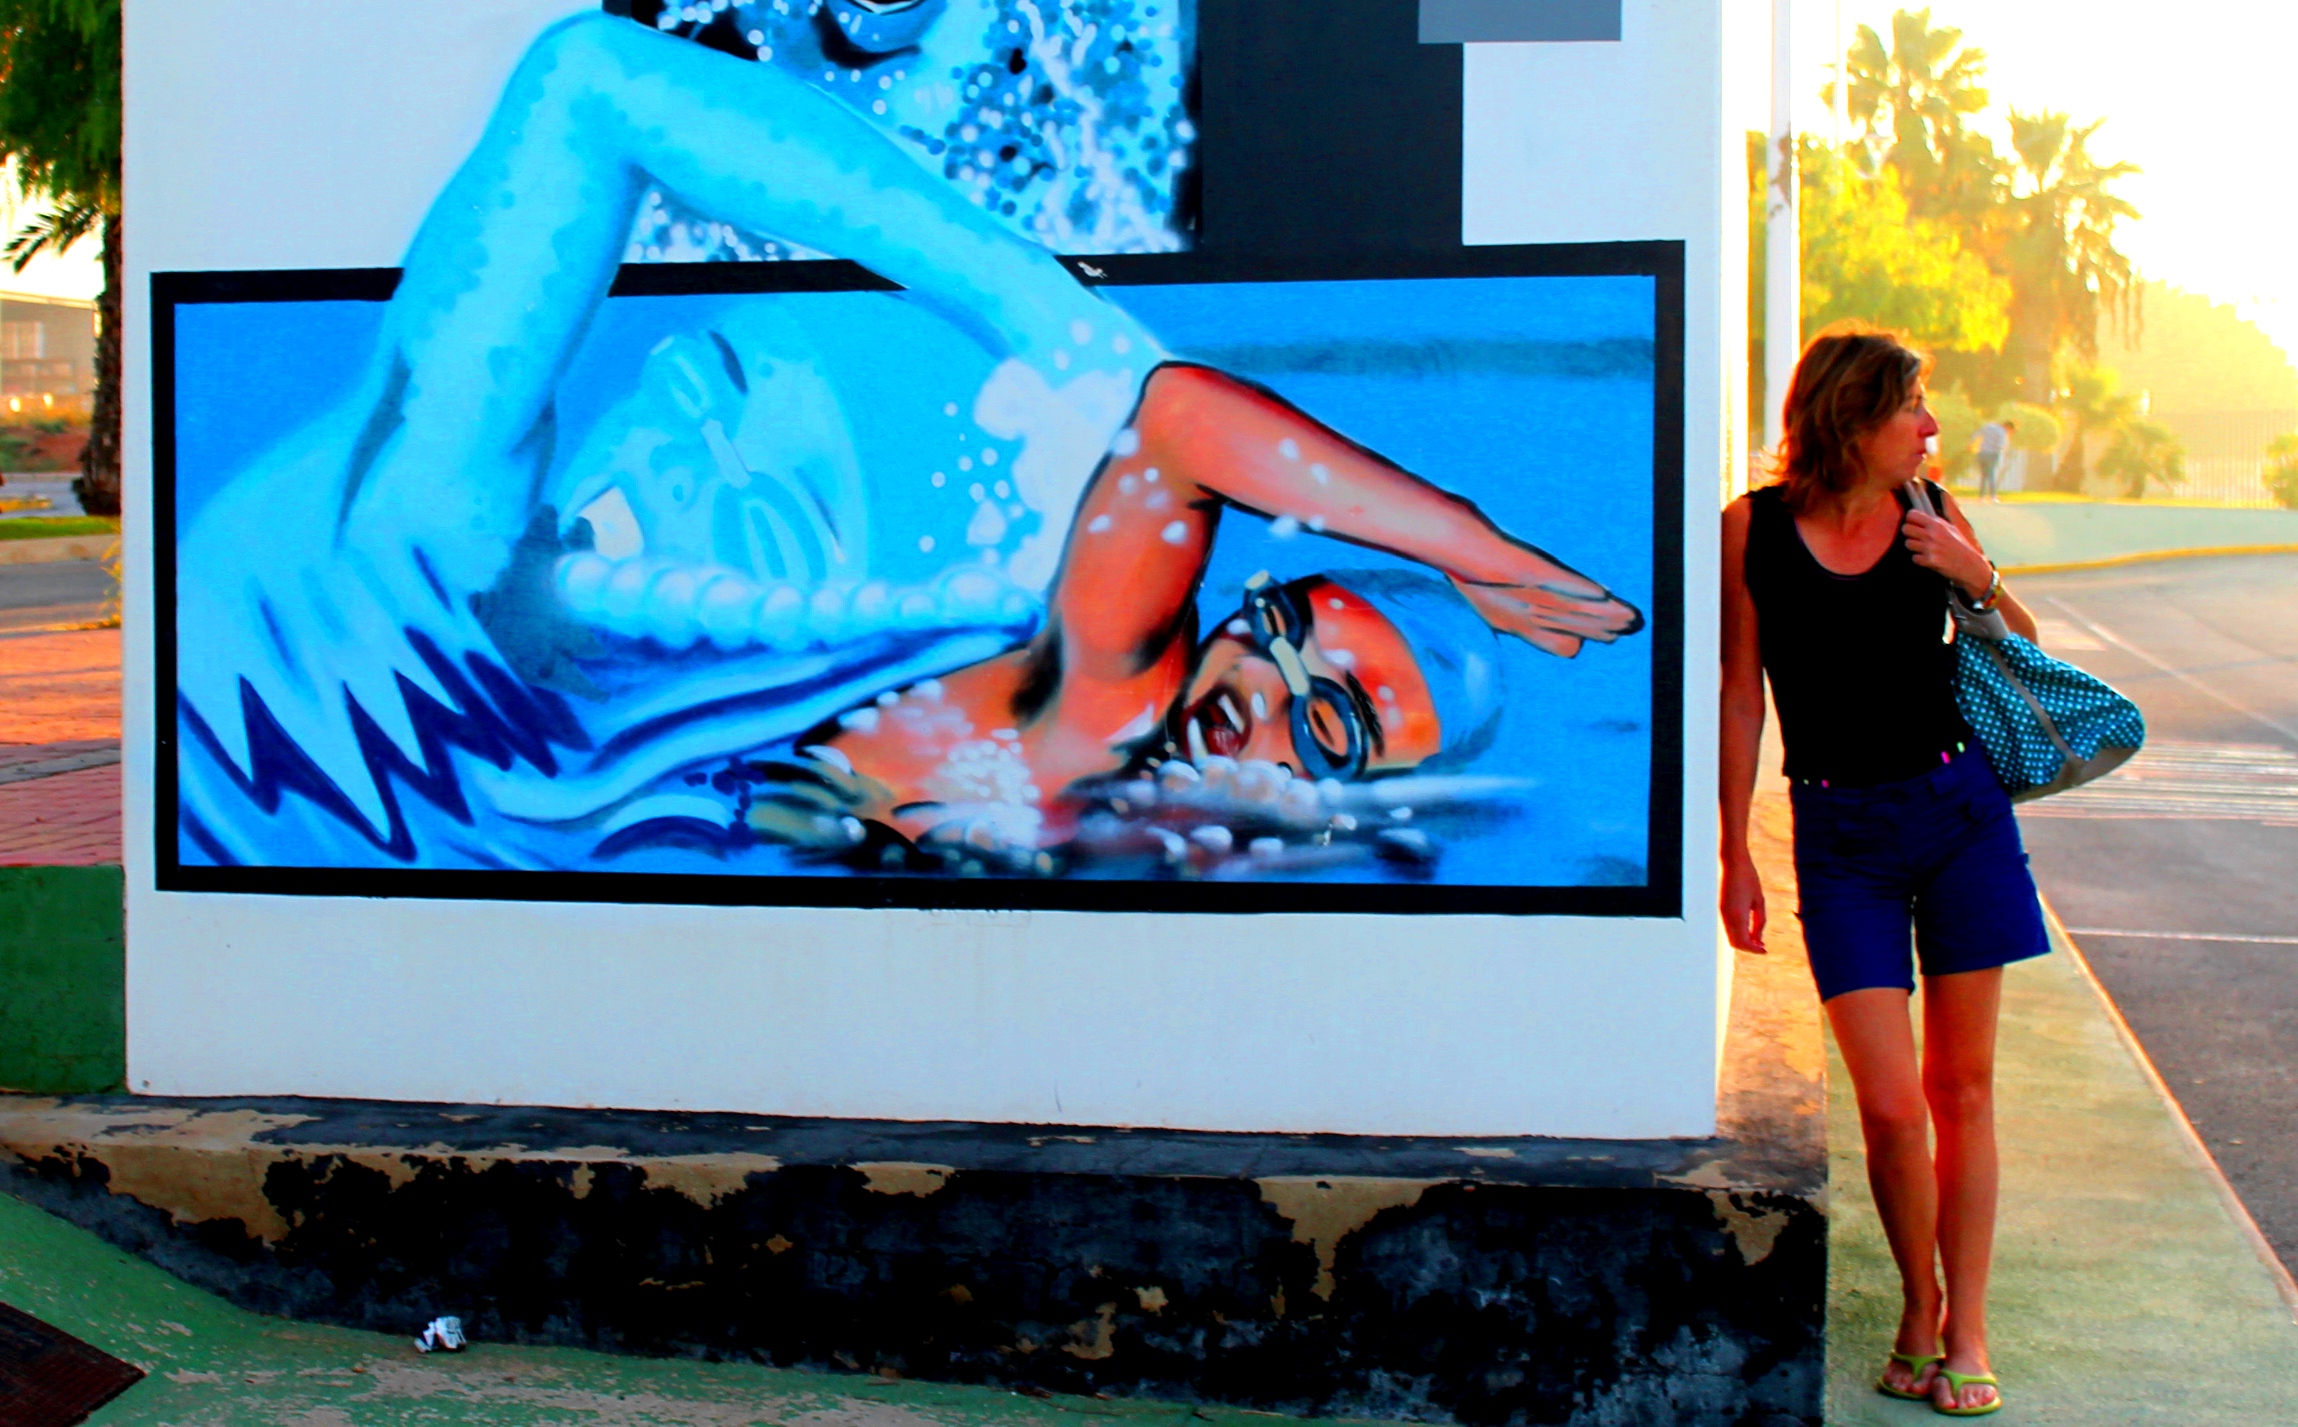
people, street, advertising, contrast, swimming, painting, colour, art, spain, sports, mural, patterns, dailyshoot, grafitti, 365, anawesomeshot, torrevieja, modern art, deportives, display device